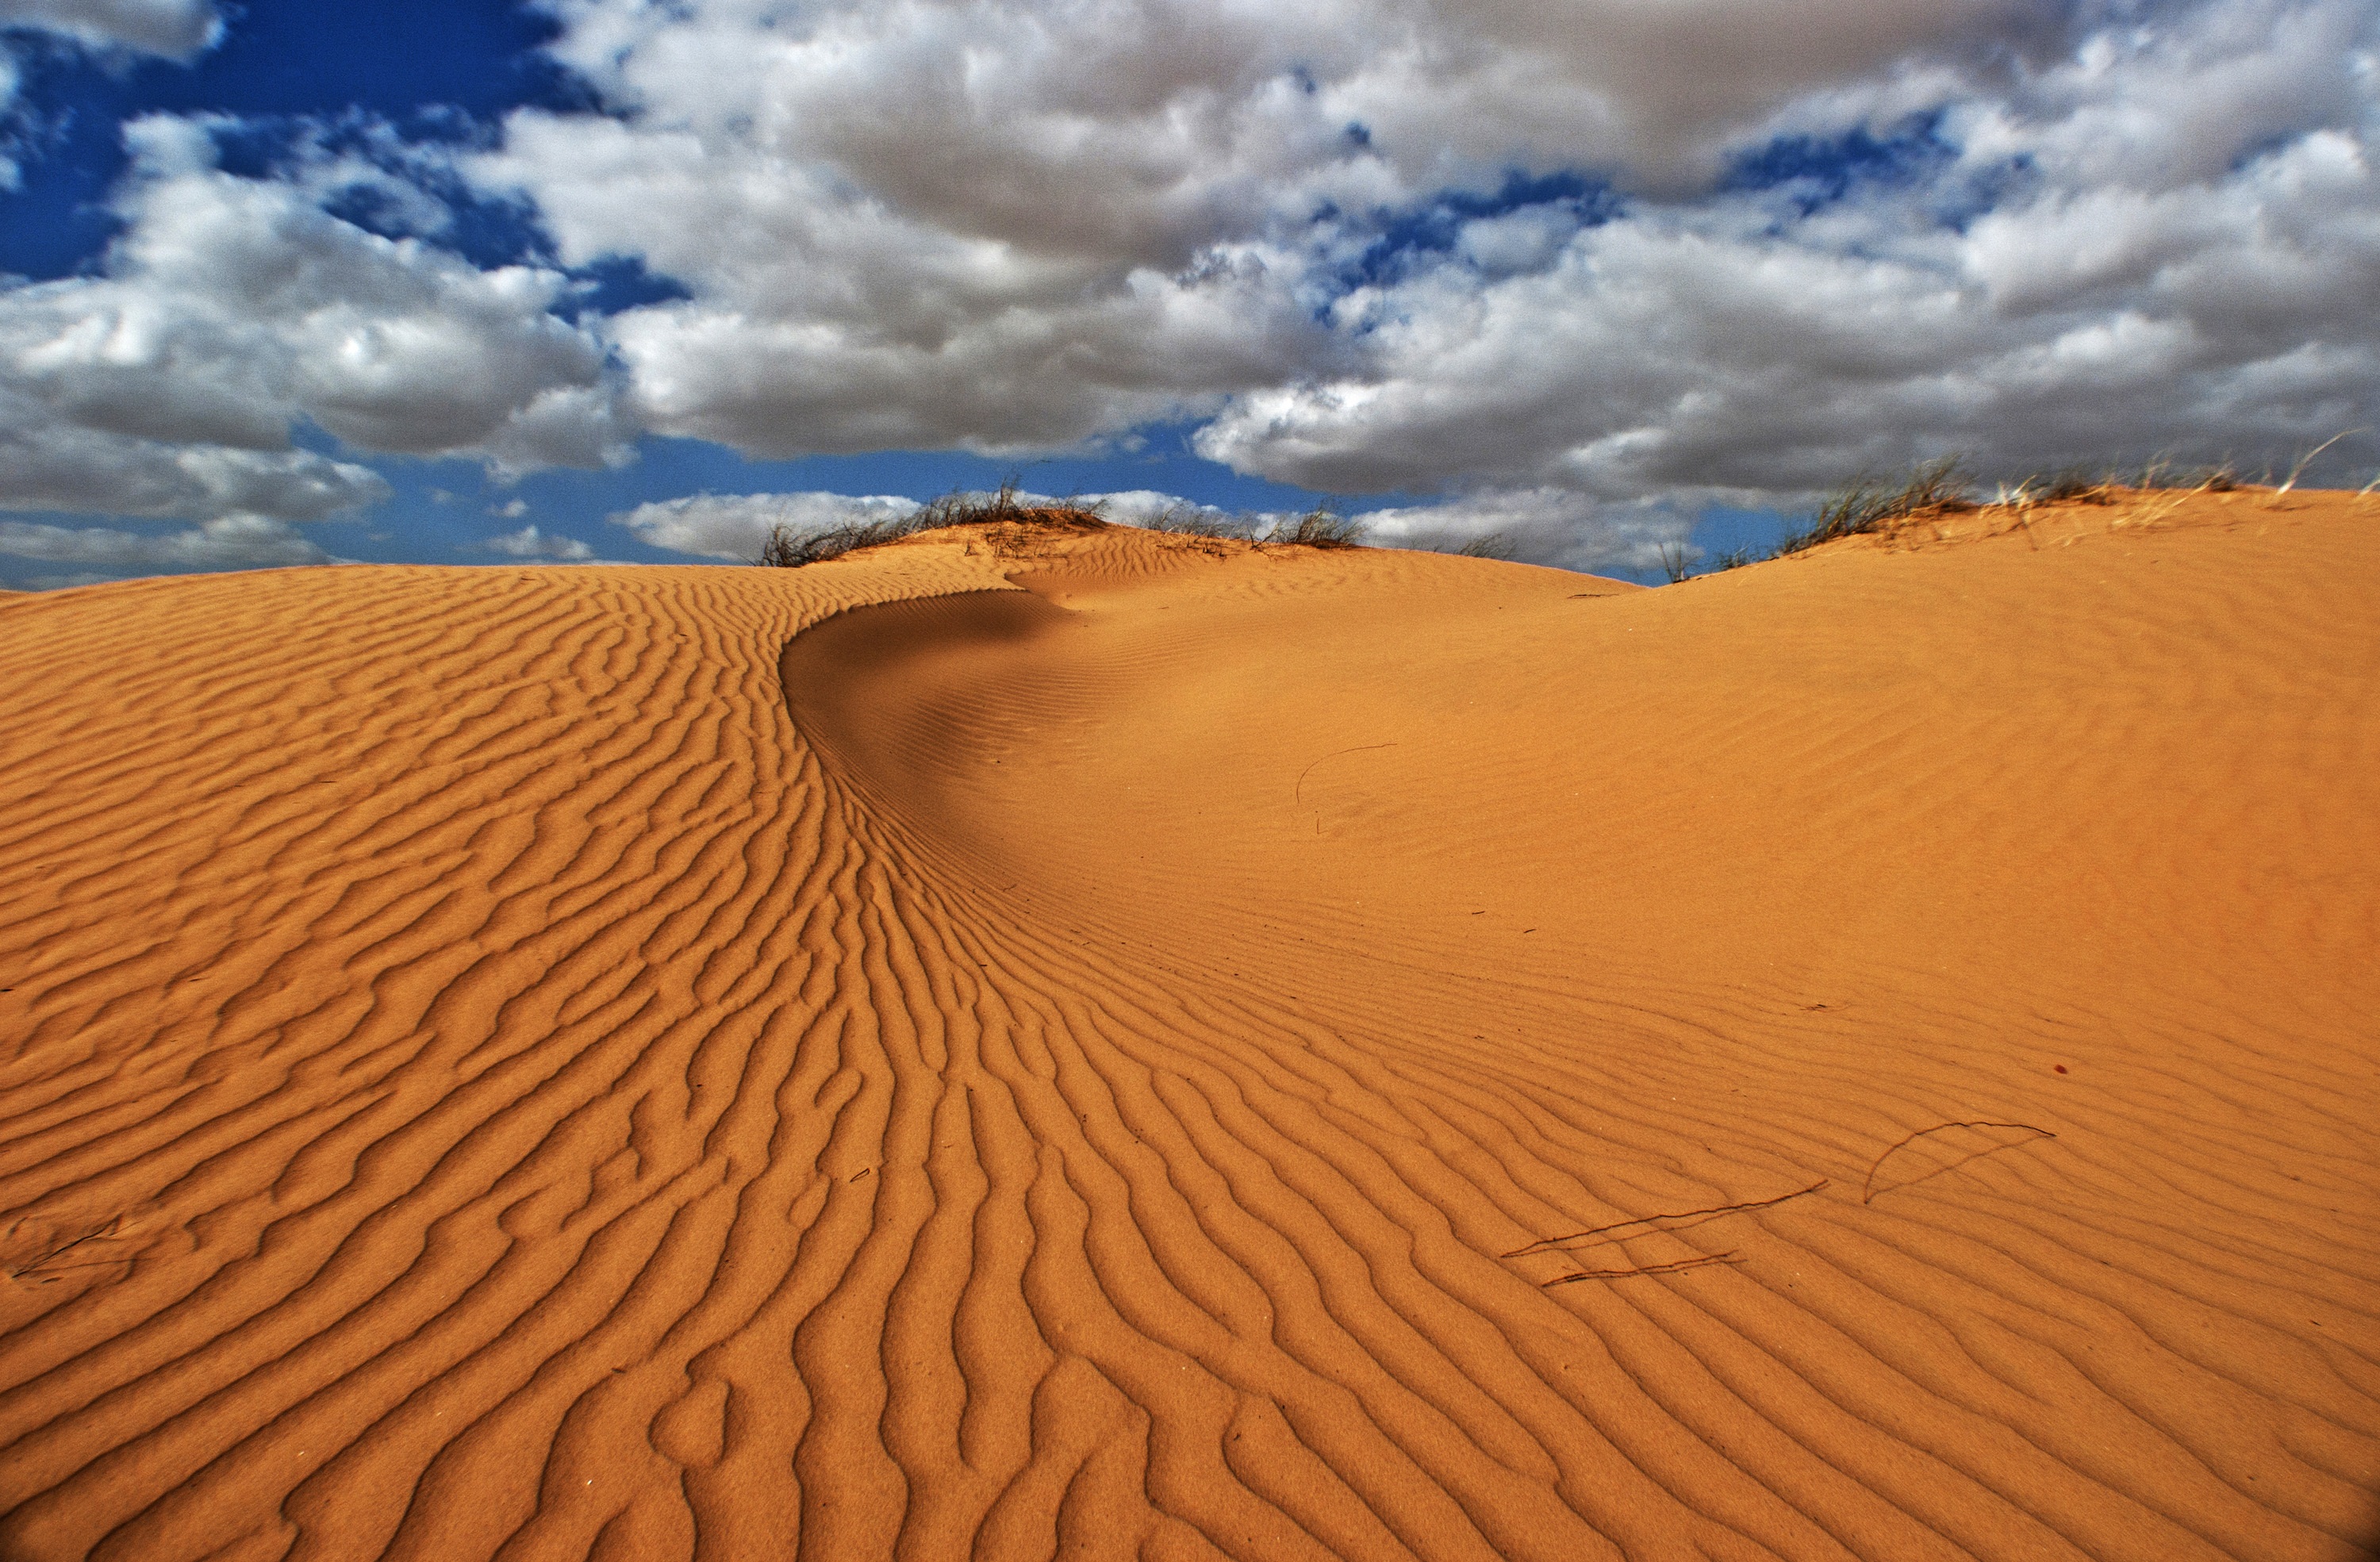
landscape, sand, sky, desert, dune, wind, dry, pattern, natural, material, outdoors, dunes, clouds, ripples, grassland, hot, habitat, ecosystem, israel, sahara, repeating, landform, erg, natural environment, geographical feature, aeolian landform